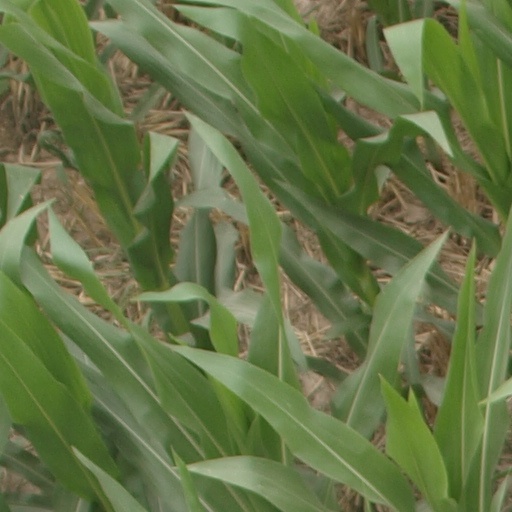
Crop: maize; corn